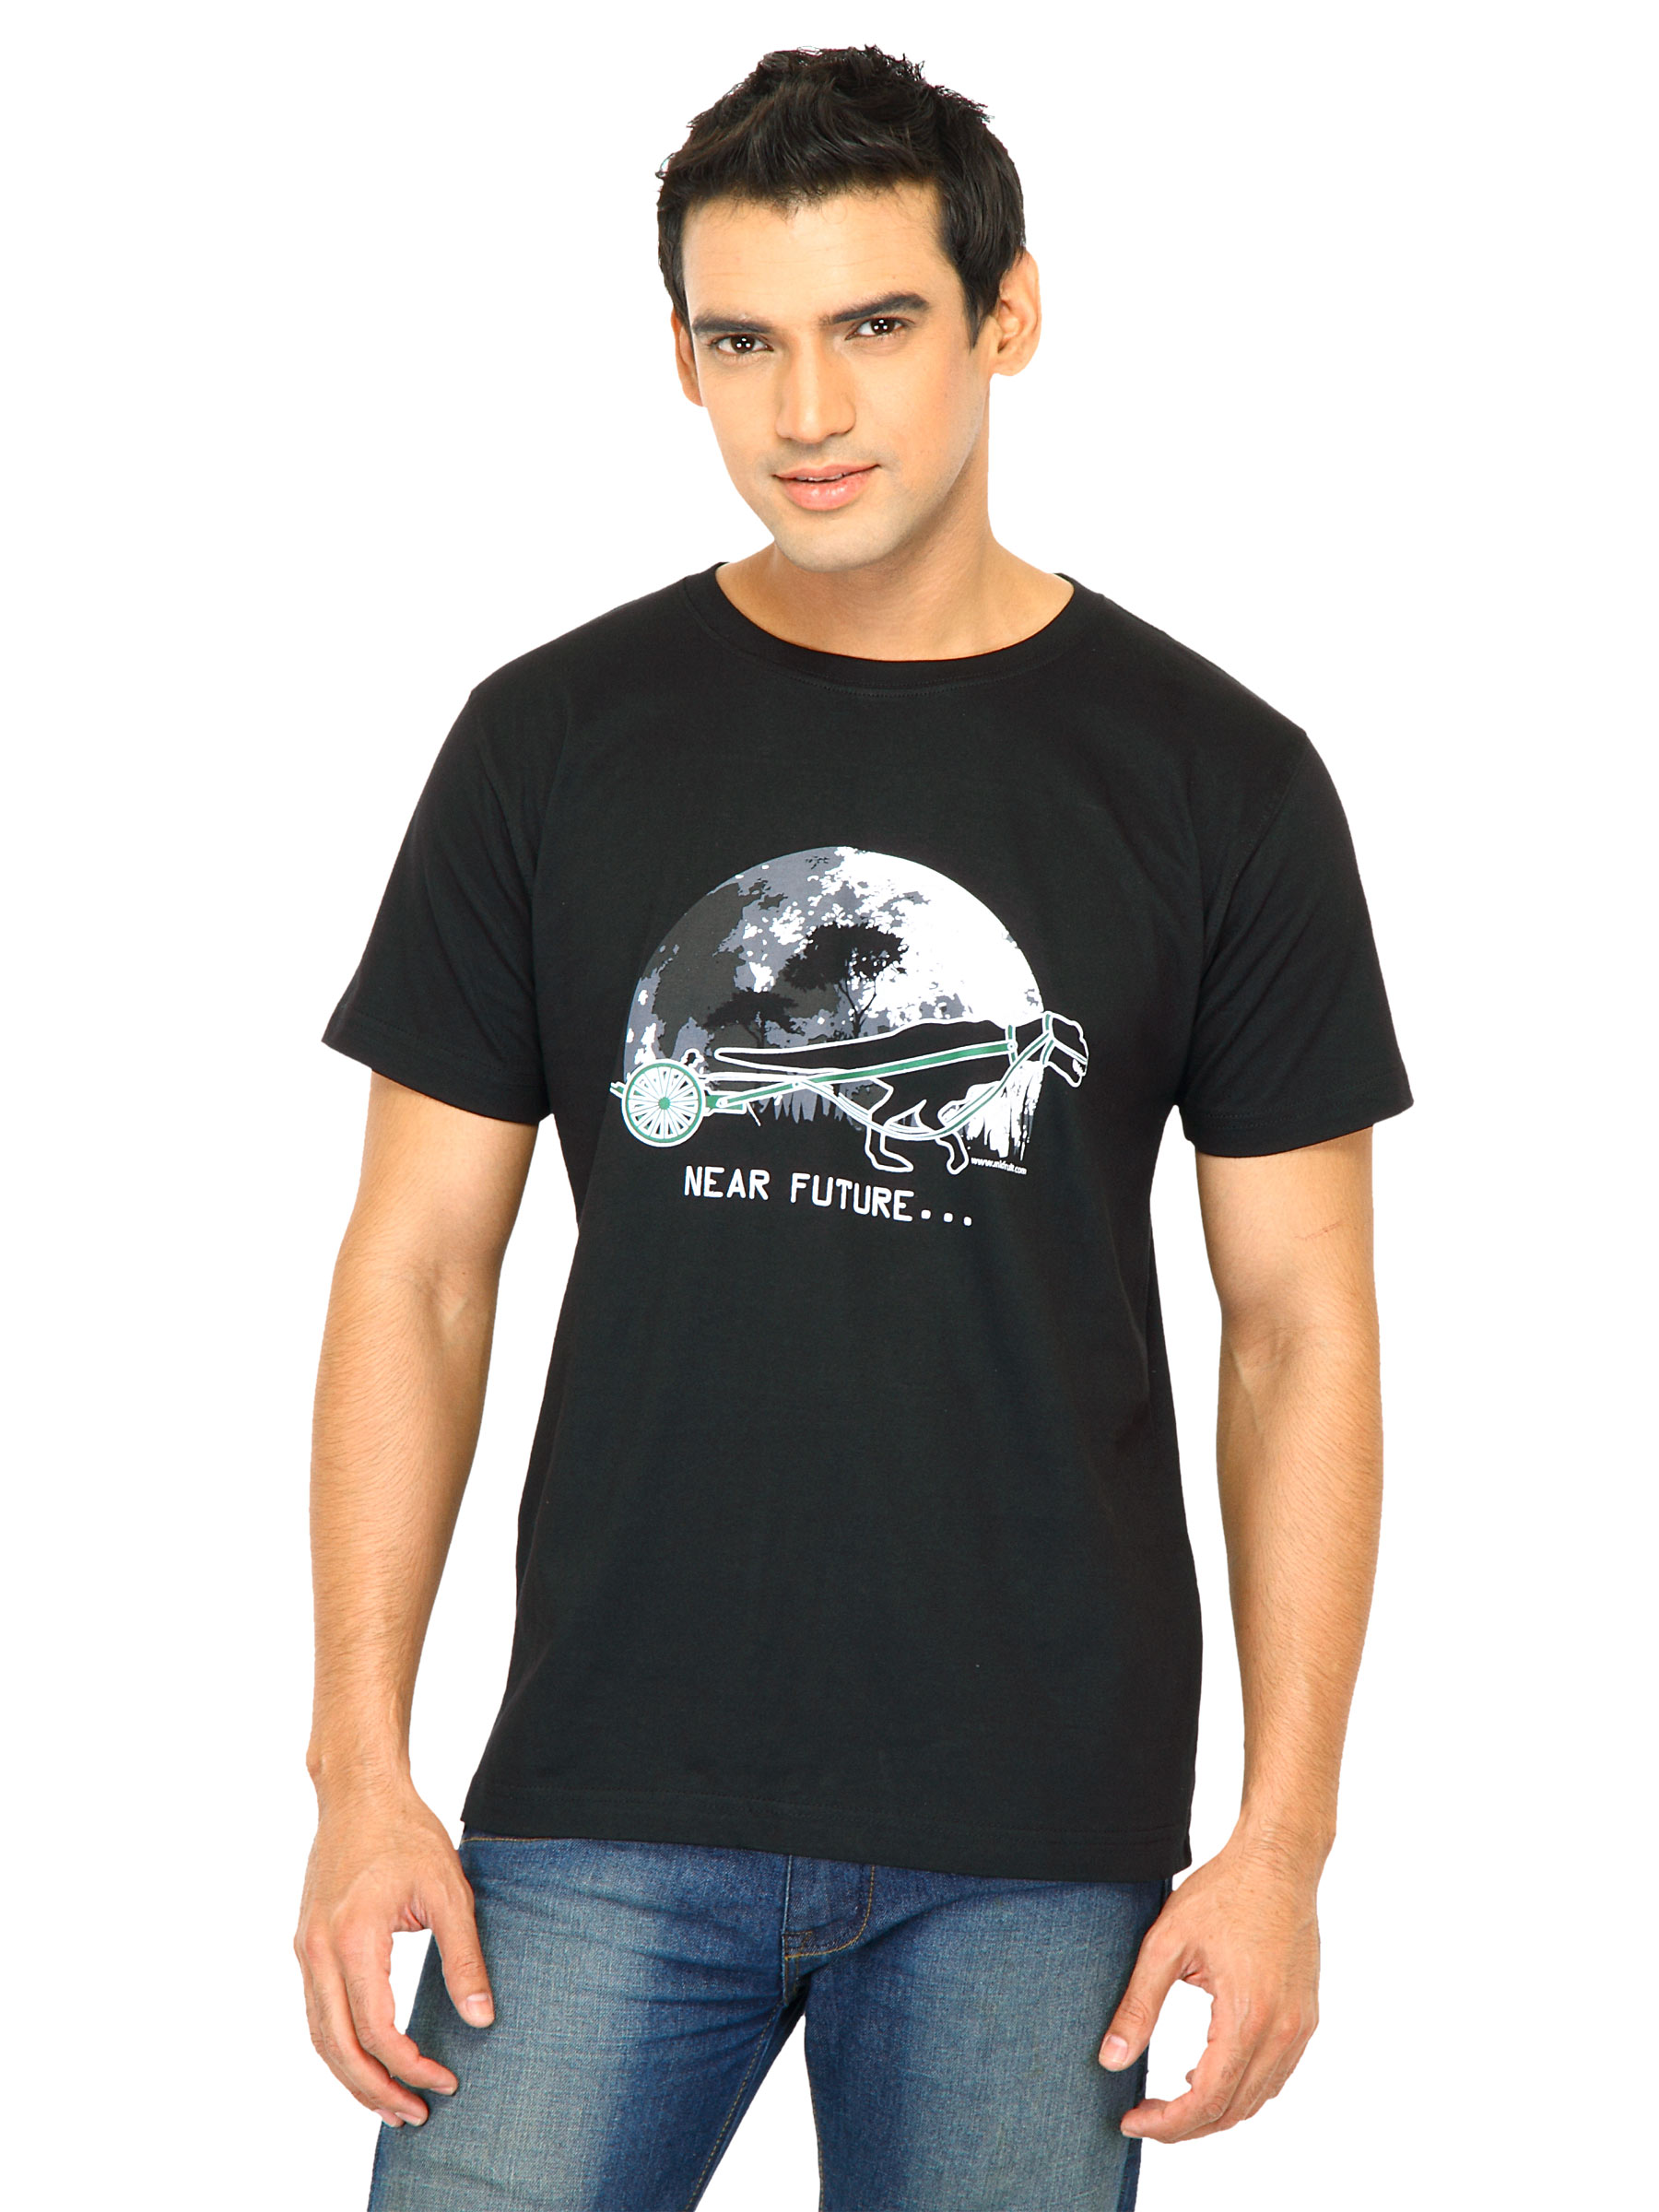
Inkfruit Men Near Future Black Tshirts
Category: Apparel / Topwear / Tshirts
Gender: Men
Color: Black
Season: Fall 2011
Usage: Casual